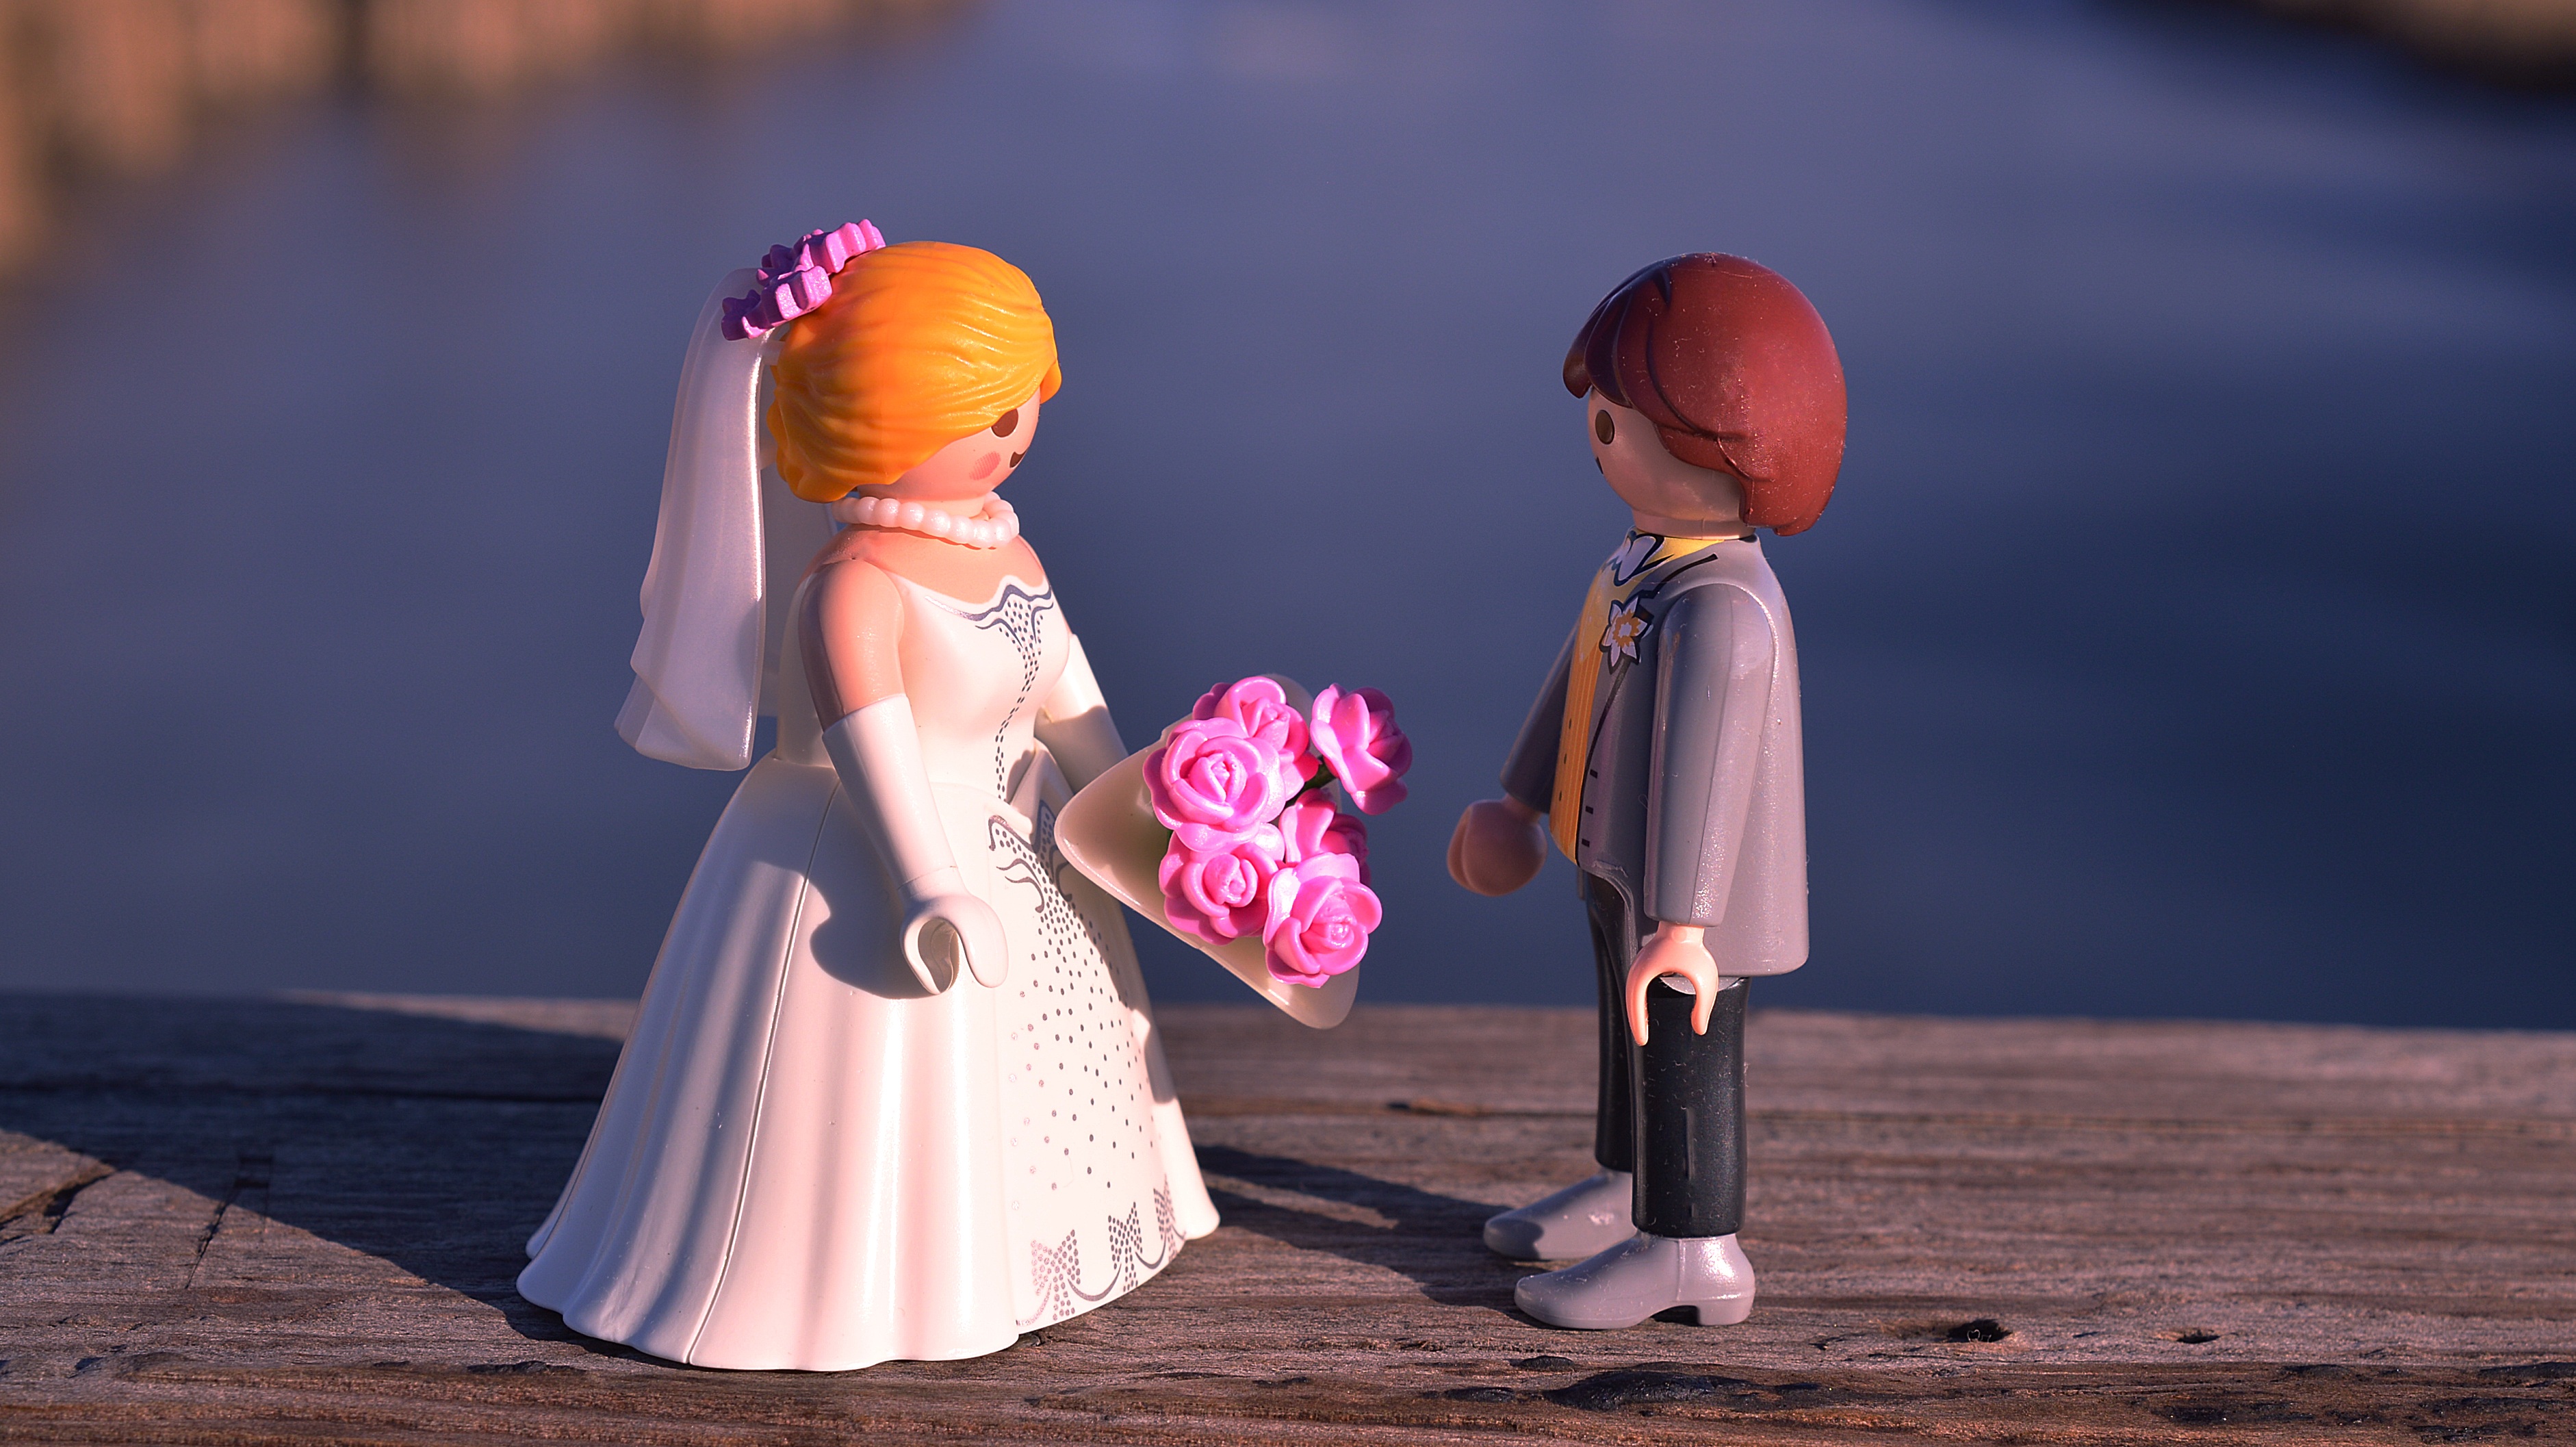
celebration, love, bouquet, spring, color, couple, romance, romantic, child, together, wedding, bride, groom, toy, married, marriage, ceremony, wife, dress, pair, veil, husband, bridal, marry, bridegroom, wedding couple, wed, musical theatre